Jan Brueghel the Younger

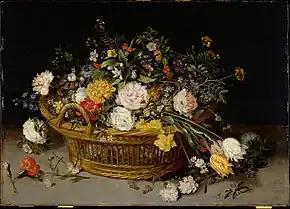
"Basket of Flowers"

In 1626 he married Anna Maria Janssens, daughter of Abraham Janssens, a prominent history painter in Antwerp. He continued to operate the large workshop of his father. In 1630 he became dean of the Guild of Saint Luke, and was commissioned by the French court to paint a series of paintings of the biblical character Adam. It seems that his studio declined after this period and that he started to paint smaller scale paintings which commanded lower prices than those produced earlier.